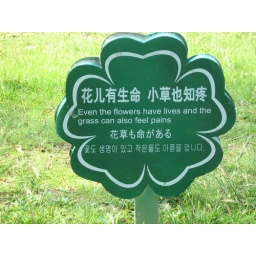
A sign in Yuehu Park. Even the flowers have lives and the grass can also feel pains.